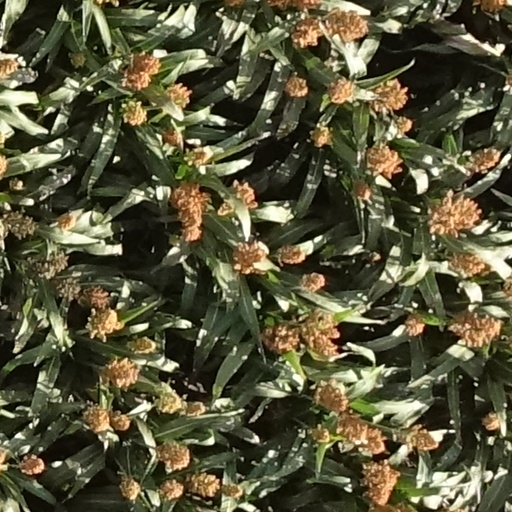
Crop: sorghum